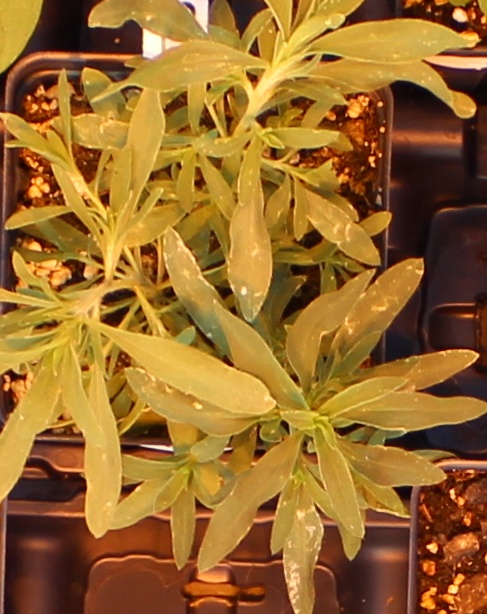
Label: Kochia